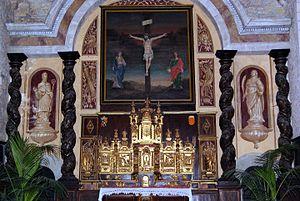
Collégiale Notre-Dame-Saint-Pantaléon
Turenne est une commune française située dans le département de la Corrèze en région Nouvelle-Aquitaine.